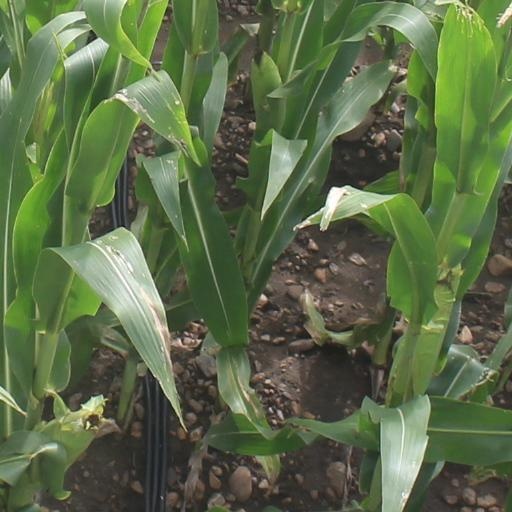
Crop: maize; corn